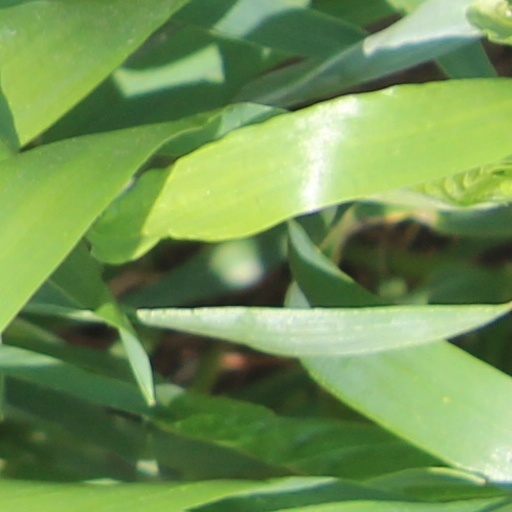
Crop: wheat